Badagam

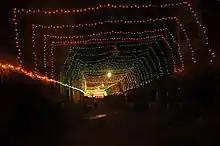
Decoration of a marriage ceremony in Badagam

Rayagada Block. It comes under the Gajapati district where Parlakhemundi is the headquarters.